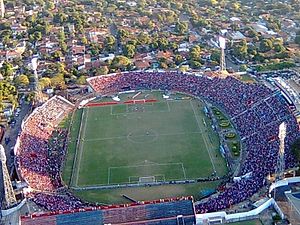
Estadio General Pablo Rojas
Estadio General Pablo Rojas
Estadio General Pablo Rojas er et fodboldstadion i Barrio Obrero, Asunción, Paraguay. Det er hjemmebanen for Cerro Porteño og er opkaldt efter præsidenten Pablo Rojas. Det har en kapacitet på 32.000.